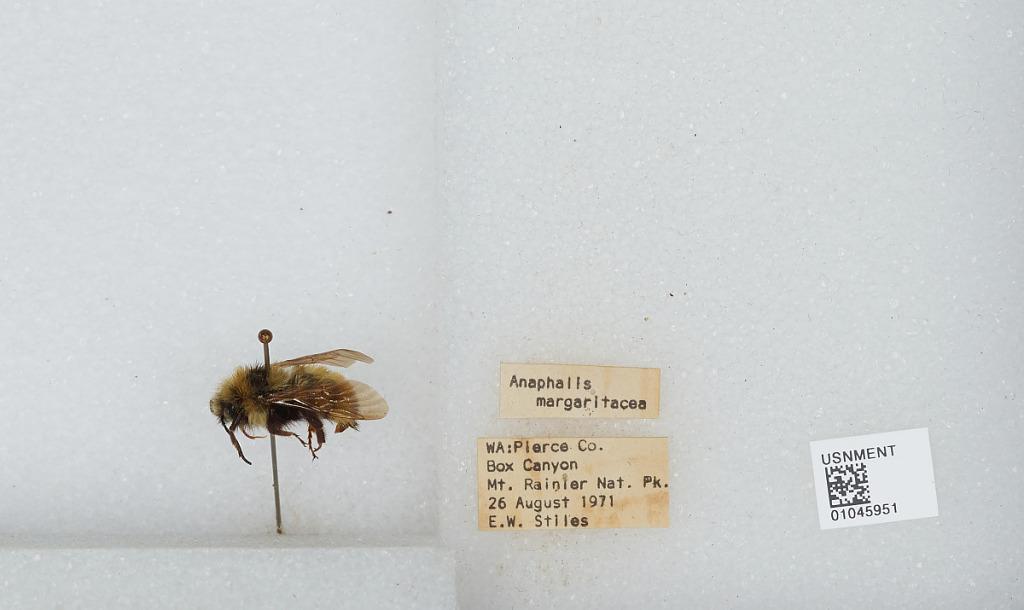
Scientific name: Bombus sp.
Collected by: E. Stiles
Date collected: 1971-8-26
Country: United States
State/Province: Washington
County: Pierce
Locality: Box Canyon, Mount Rainier National Park
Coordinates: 46.7669, -121.637